Si Prefecture

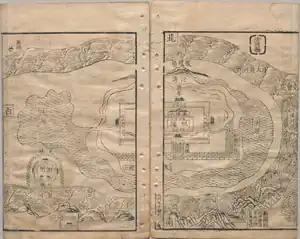
The former location of Sizhou's walled prefectural seat near the Ming Zuling tombs. A diagram of the area before its complete flooding beneath Hongze Lake in 1680 from the section on flood prevention in the Qing-era "Complete Library of the Four Treasuries".

Sizhou, Si Prefecture, or Si Subprefecture was a "zhou" of imperial China variously placed in what is now Xuyi County, Jiangsu, or nearby Si County, Anhui, both in China. Named for the Si River, it existed intermittently from 580 to 1912, during which time the relative position of a "zhou" within Chinese administrations varied. The same name Sizhou was used for the town used as the seat of the prefectural or subprefectural government, which also varied, and is preserved in modern Anhui's Si County and Sicheng.